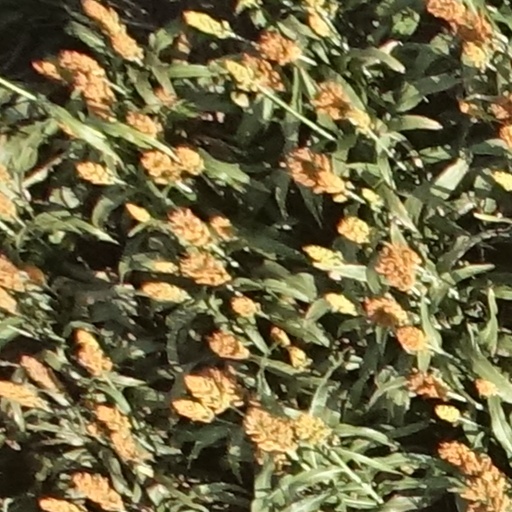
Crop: sorghum